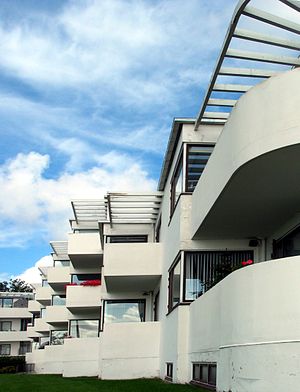
Bellavista
Nordre fløj.
Bellavista er et boligkompleks i funkisstil i Klampenborg, der rummer 68 lejligheder og er tegnet af arkitekt Arne Jacobsen. Det er opført i 1934.